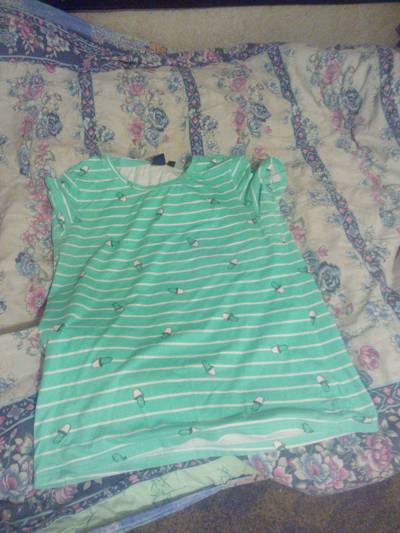
Waste category: clothes